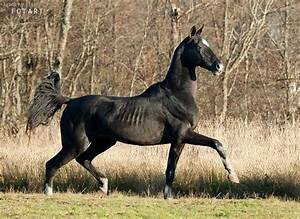
Label: horse